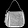
Label: Bag